Uli Beckerhoff

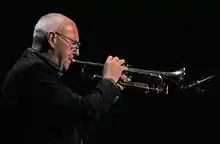
Uli Beckerhoff (2009)

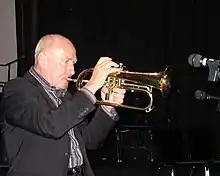
Uli Beckerhoff in Bremen, 9 May 2009

Ulrich (Uli) Beckerhoff (born 6 December 1947) is a German jazz composer, trumpeter, and academic. He was born in Münster.